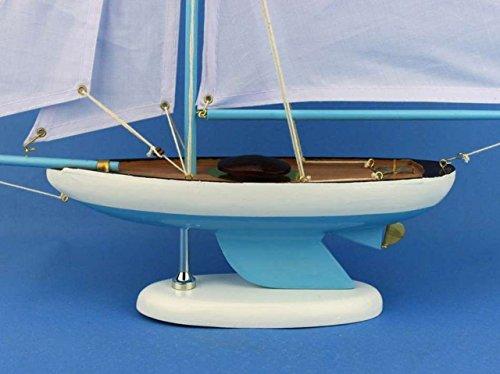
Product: Hampton Nautical Wooden Bermuda Sloop Light Blue Model Sailboat Decoration 17" - Model Ship - Nautical Home Decorating Toy Figure
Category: Toys & Games | Hobbies | Models & Model Kits | Model Kits | Watercraft Kits
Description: Shop for all Handcrafted BermudaLightBlue-17 Ships and Handcrafted Nautical Decor products over 3000 unique nautical items available.
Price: $16.53